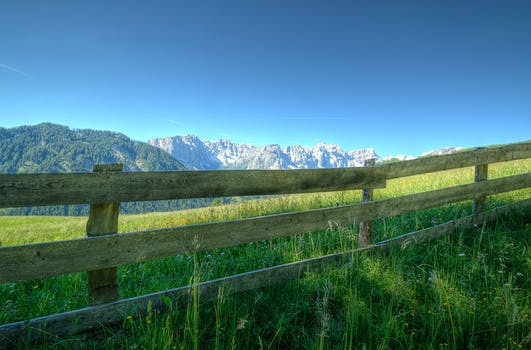
Label: No Watermark